Odense Palace

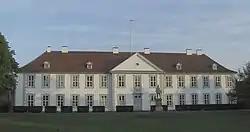
Odense Palace

Odense Palace in the city of Odense on the Danish island of Funen has its origins in a 15th-century monastery which passed to the Crown after the Reformation, and since then has served as an administrative building: in turn as a seigneurial residence, an amt administrator's residence, a governor's residence, and a municipal government building. The main white Baroque building with 13 bays was designed by J.C. Krieger and completed in 1723.